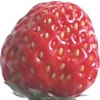
Label: strawberry